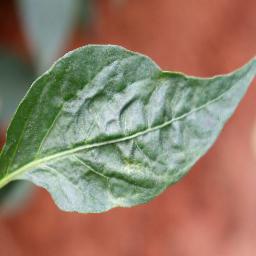
Label: mites_and_trips